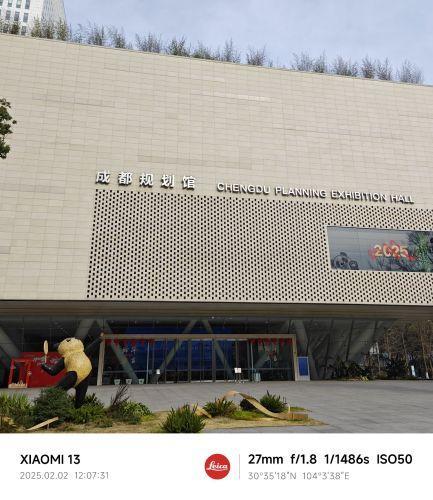
地标名称：成都规划馆
所在城市：成都市·武侯区